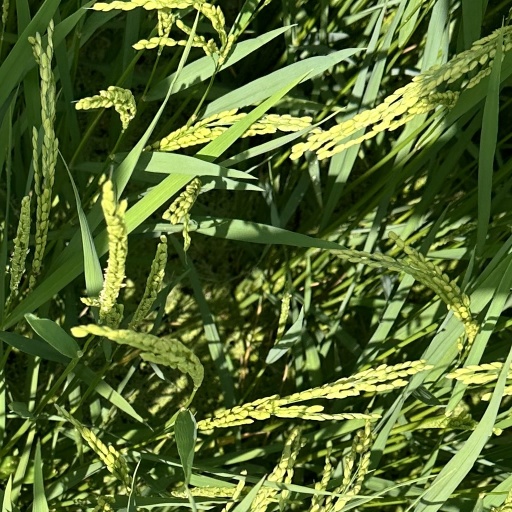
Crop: rice